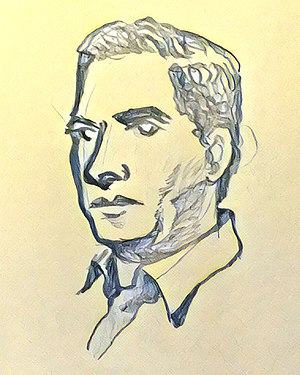
Lorenzo Varela
Xesús Lorenzo Varela Vázquez var en galicisk digter.